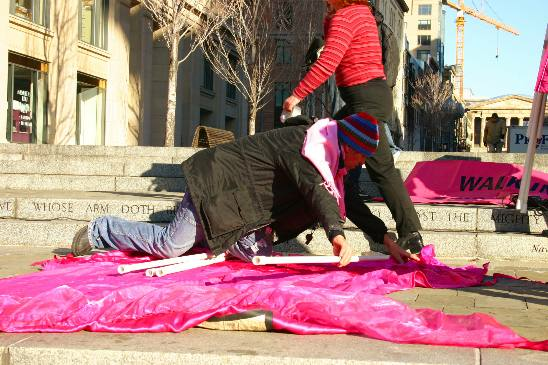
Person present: Yes